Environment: lab
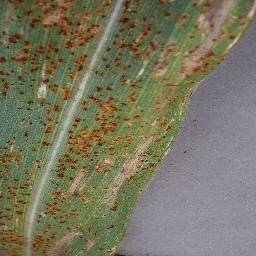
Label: gray_leaf_spot